1868 United States presidential election

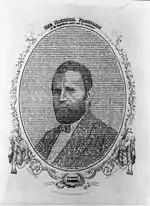
Republican campaign poster, created by superimposing a portrait of Grant onto the platform of the Republican Party

The 1868 campaign of Horatio Seymour versus Ulysses S. Grant was conducted vigorously, being fought out largely on the question of how Reconstruction should be conducted.